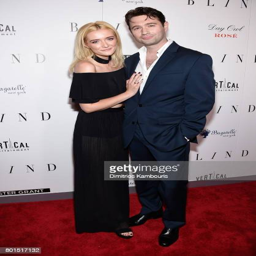
person and dramatist attend the premiere